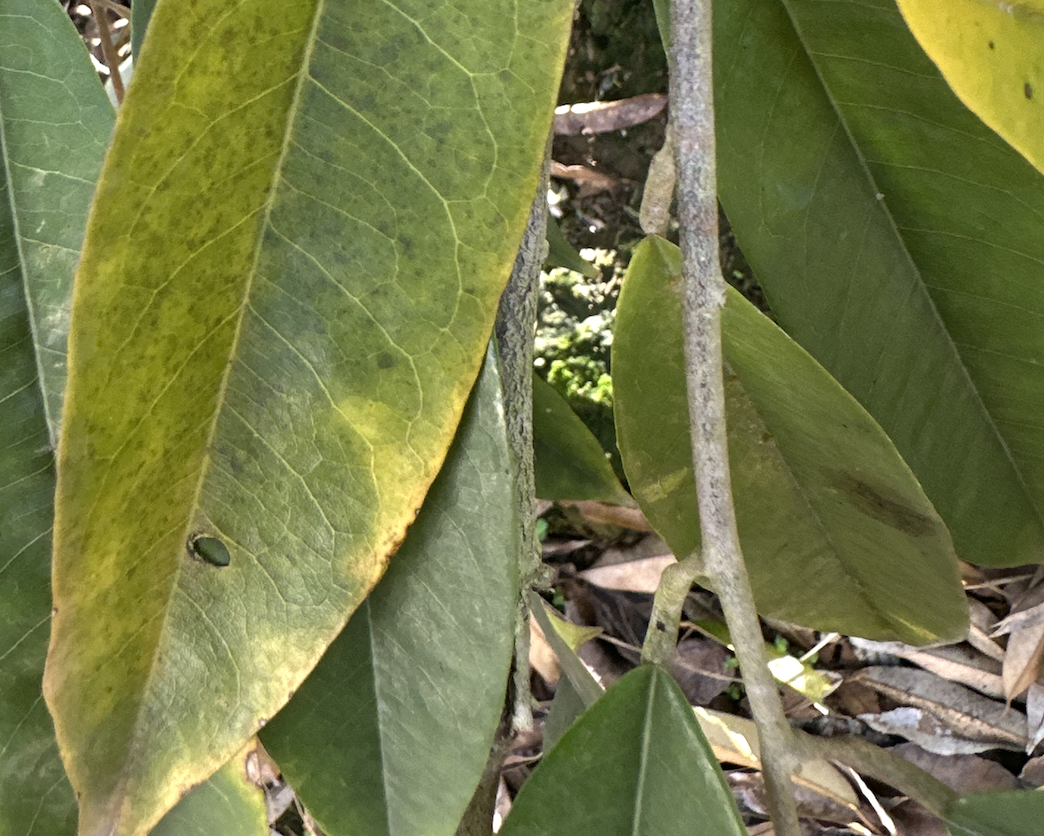
Label: sooty_mold